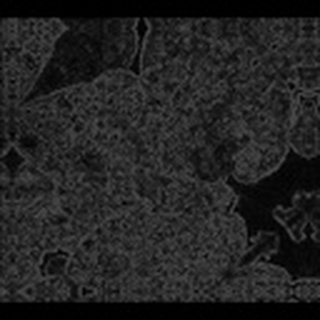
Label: cotton_powdery_mildew